Griffith FC

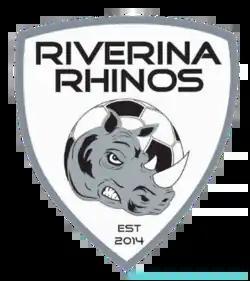
Former club crest (2014–2020)

Griffith FC was an Australian association football club based in the city of Griffith, New South Wales. The club was founded in 2014 as Riverina Rhinos and in 2020 Riverina Rhinos club rebranded to Griffith Football Club. They played a team under 18's, 16's 14's and 13's NPL Youth are now known as Griffith FC